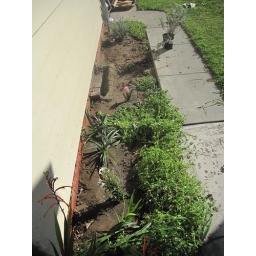
smell-goods for under the bedroom window - jasmine and lavendar